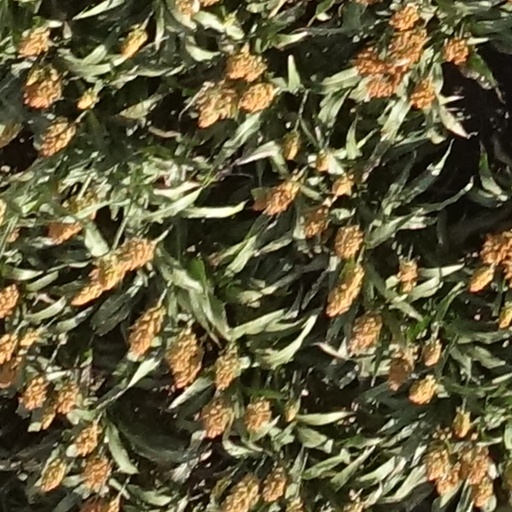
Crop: sorghum